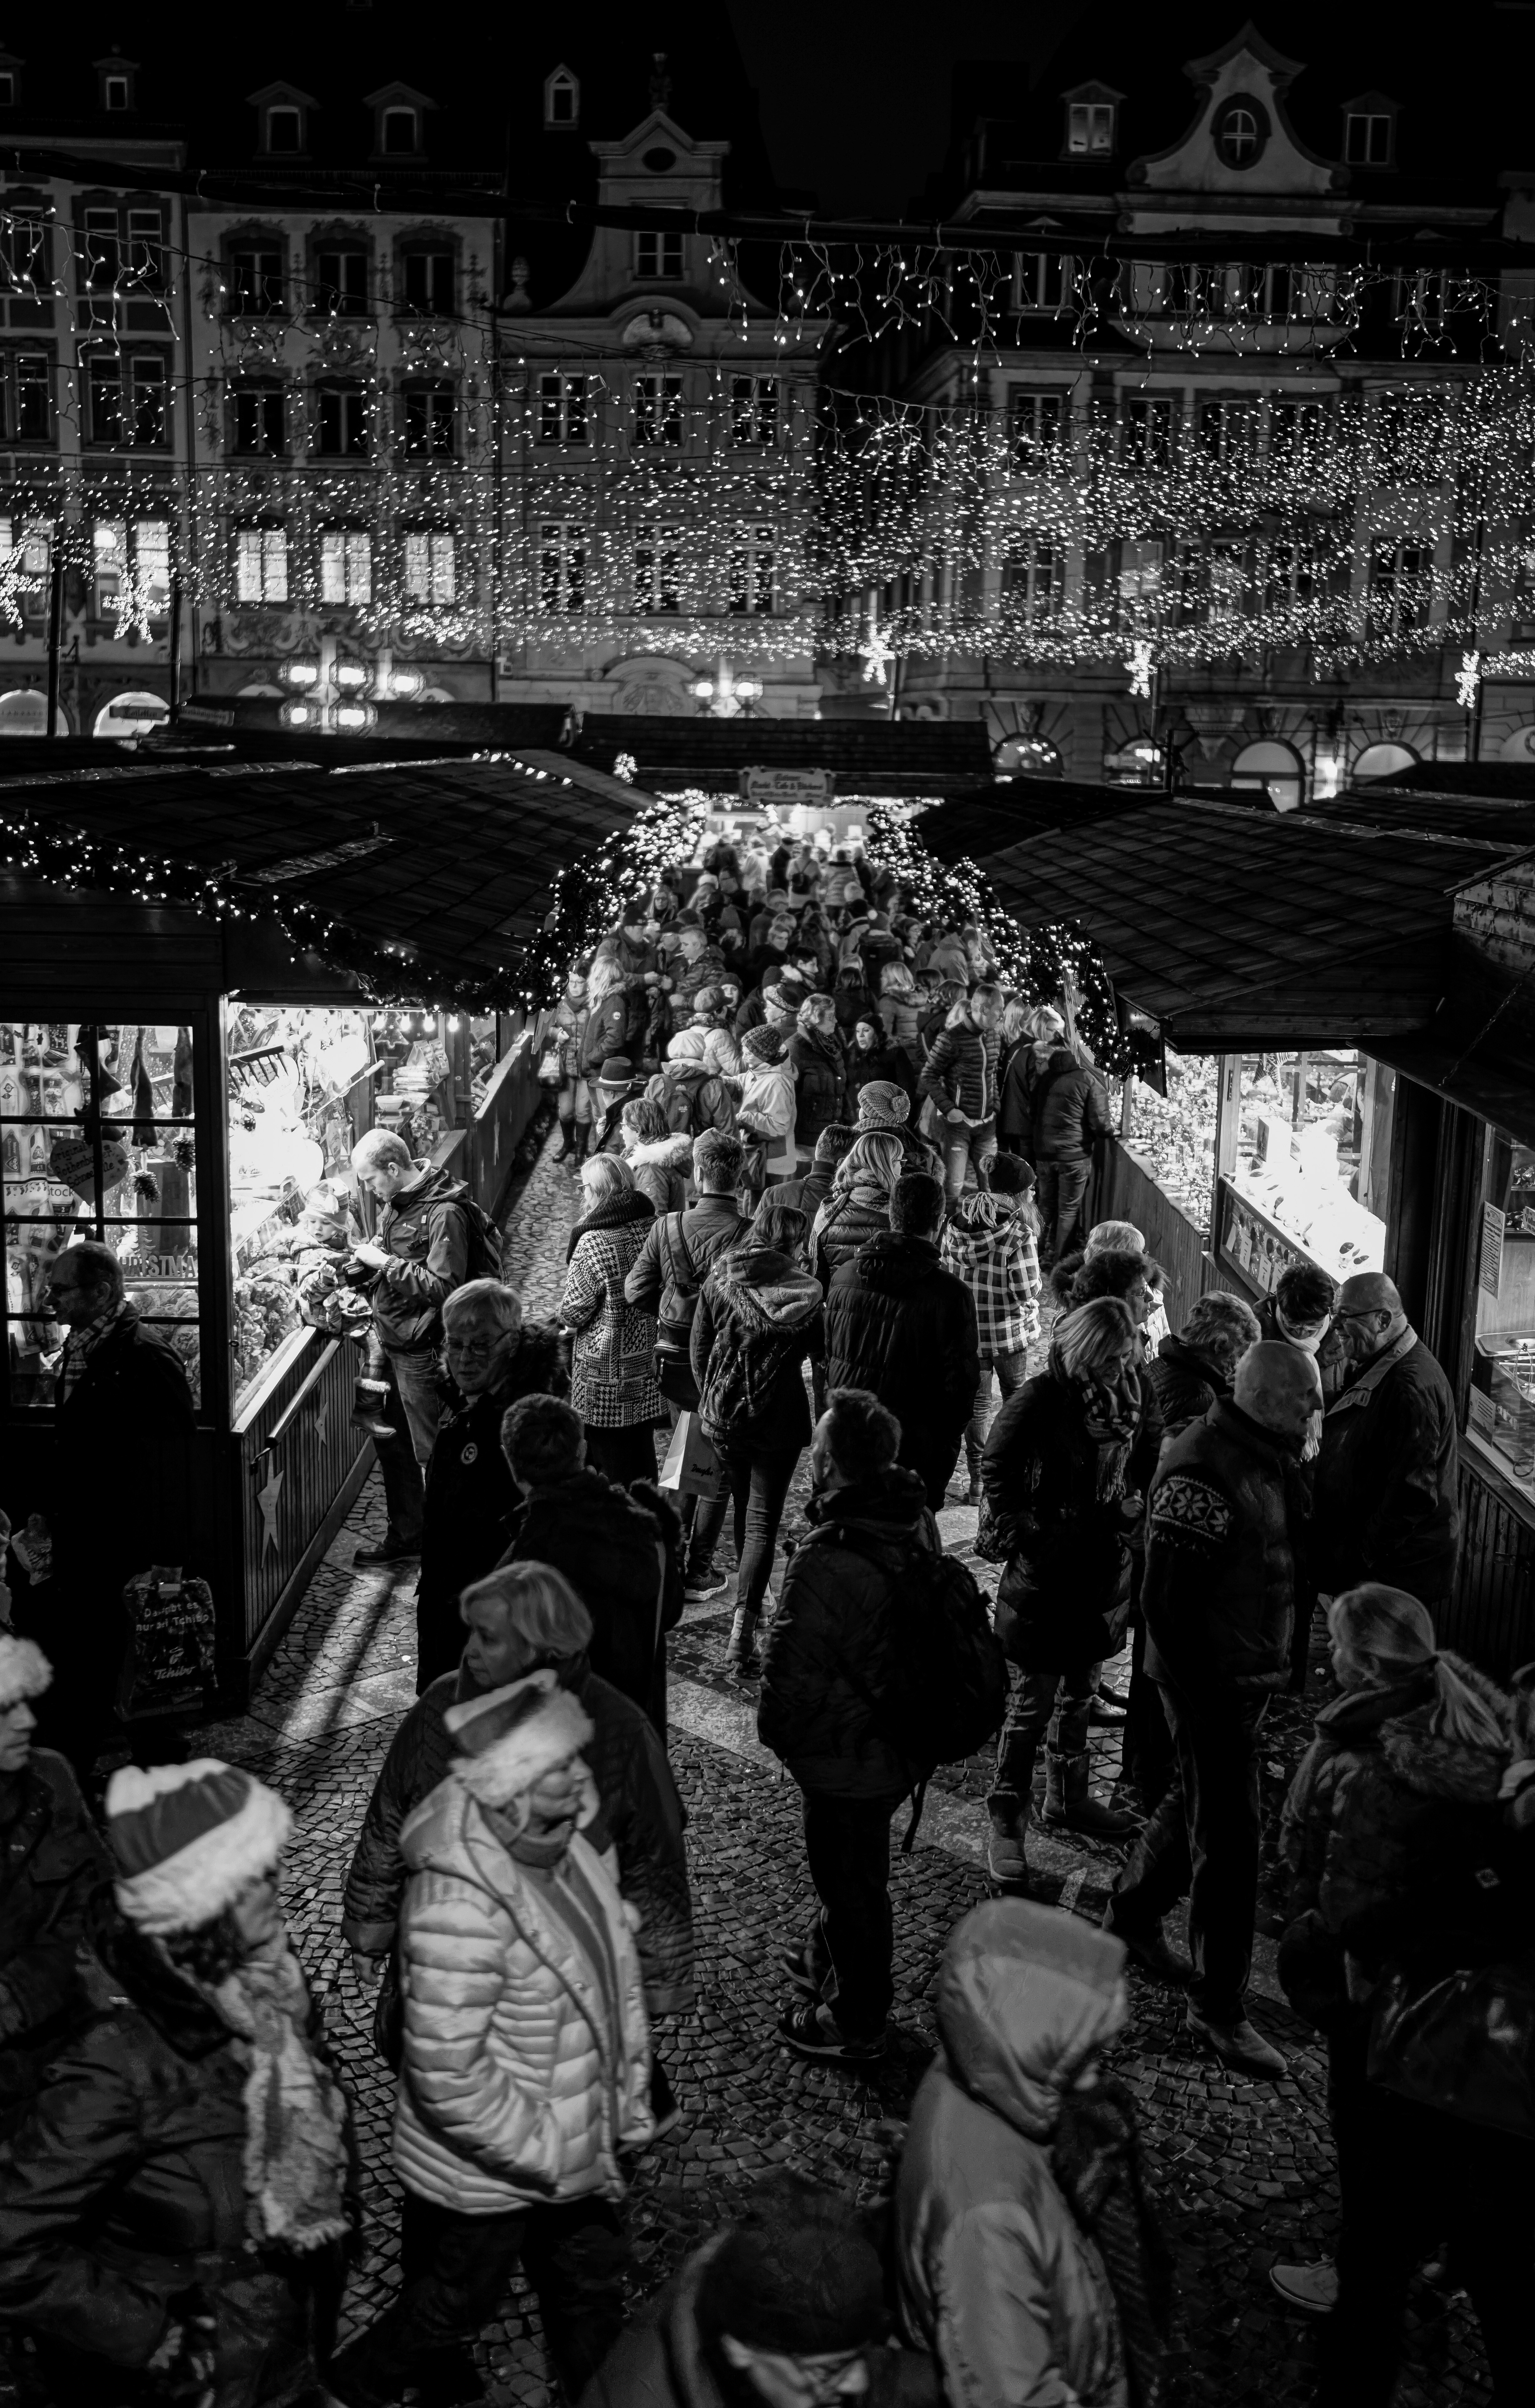
black and white, people, road, white, street, photography, city, crowd, europe, darkness, market, black, monochrome, christmas, streets, art, mono, 35mm, infrastructure, photograph, europa, germany, deutschland, kunst, image, zeiss, distagon, fullframe, mainz, monochrom, metropolis, sonyrx1rii, urban area, monochrome photography, film noir